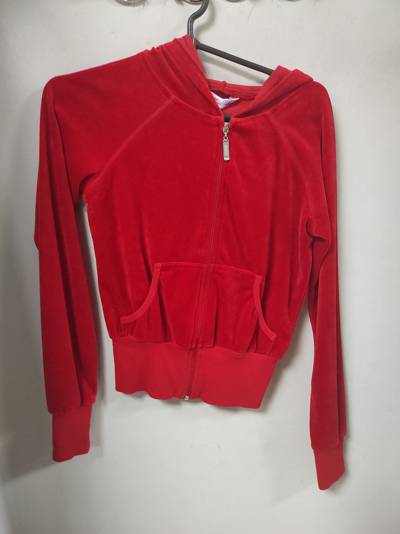
Waste category: clothes